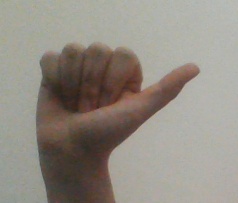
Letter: dhad